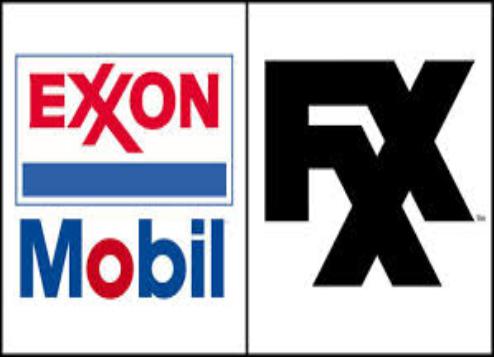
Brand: ExxonMobil
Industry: Transportation